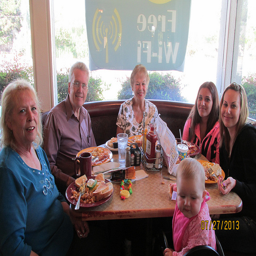
a group of people siting at a table with plates of food
A large happy family eating dinner at a restaurant.
THIS IS A PHOTO OF A FAMILY SHARING A MEAL TOGETHER
A group of people are smiling at a table
A group of people who are sitting around a table.